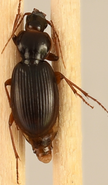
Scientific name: Synuchus impunctatus
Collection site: Bartlett Experimental Forest NEON (BART), plot BART_018